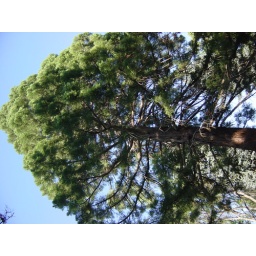
baby Sequoia in the middle of a tree field